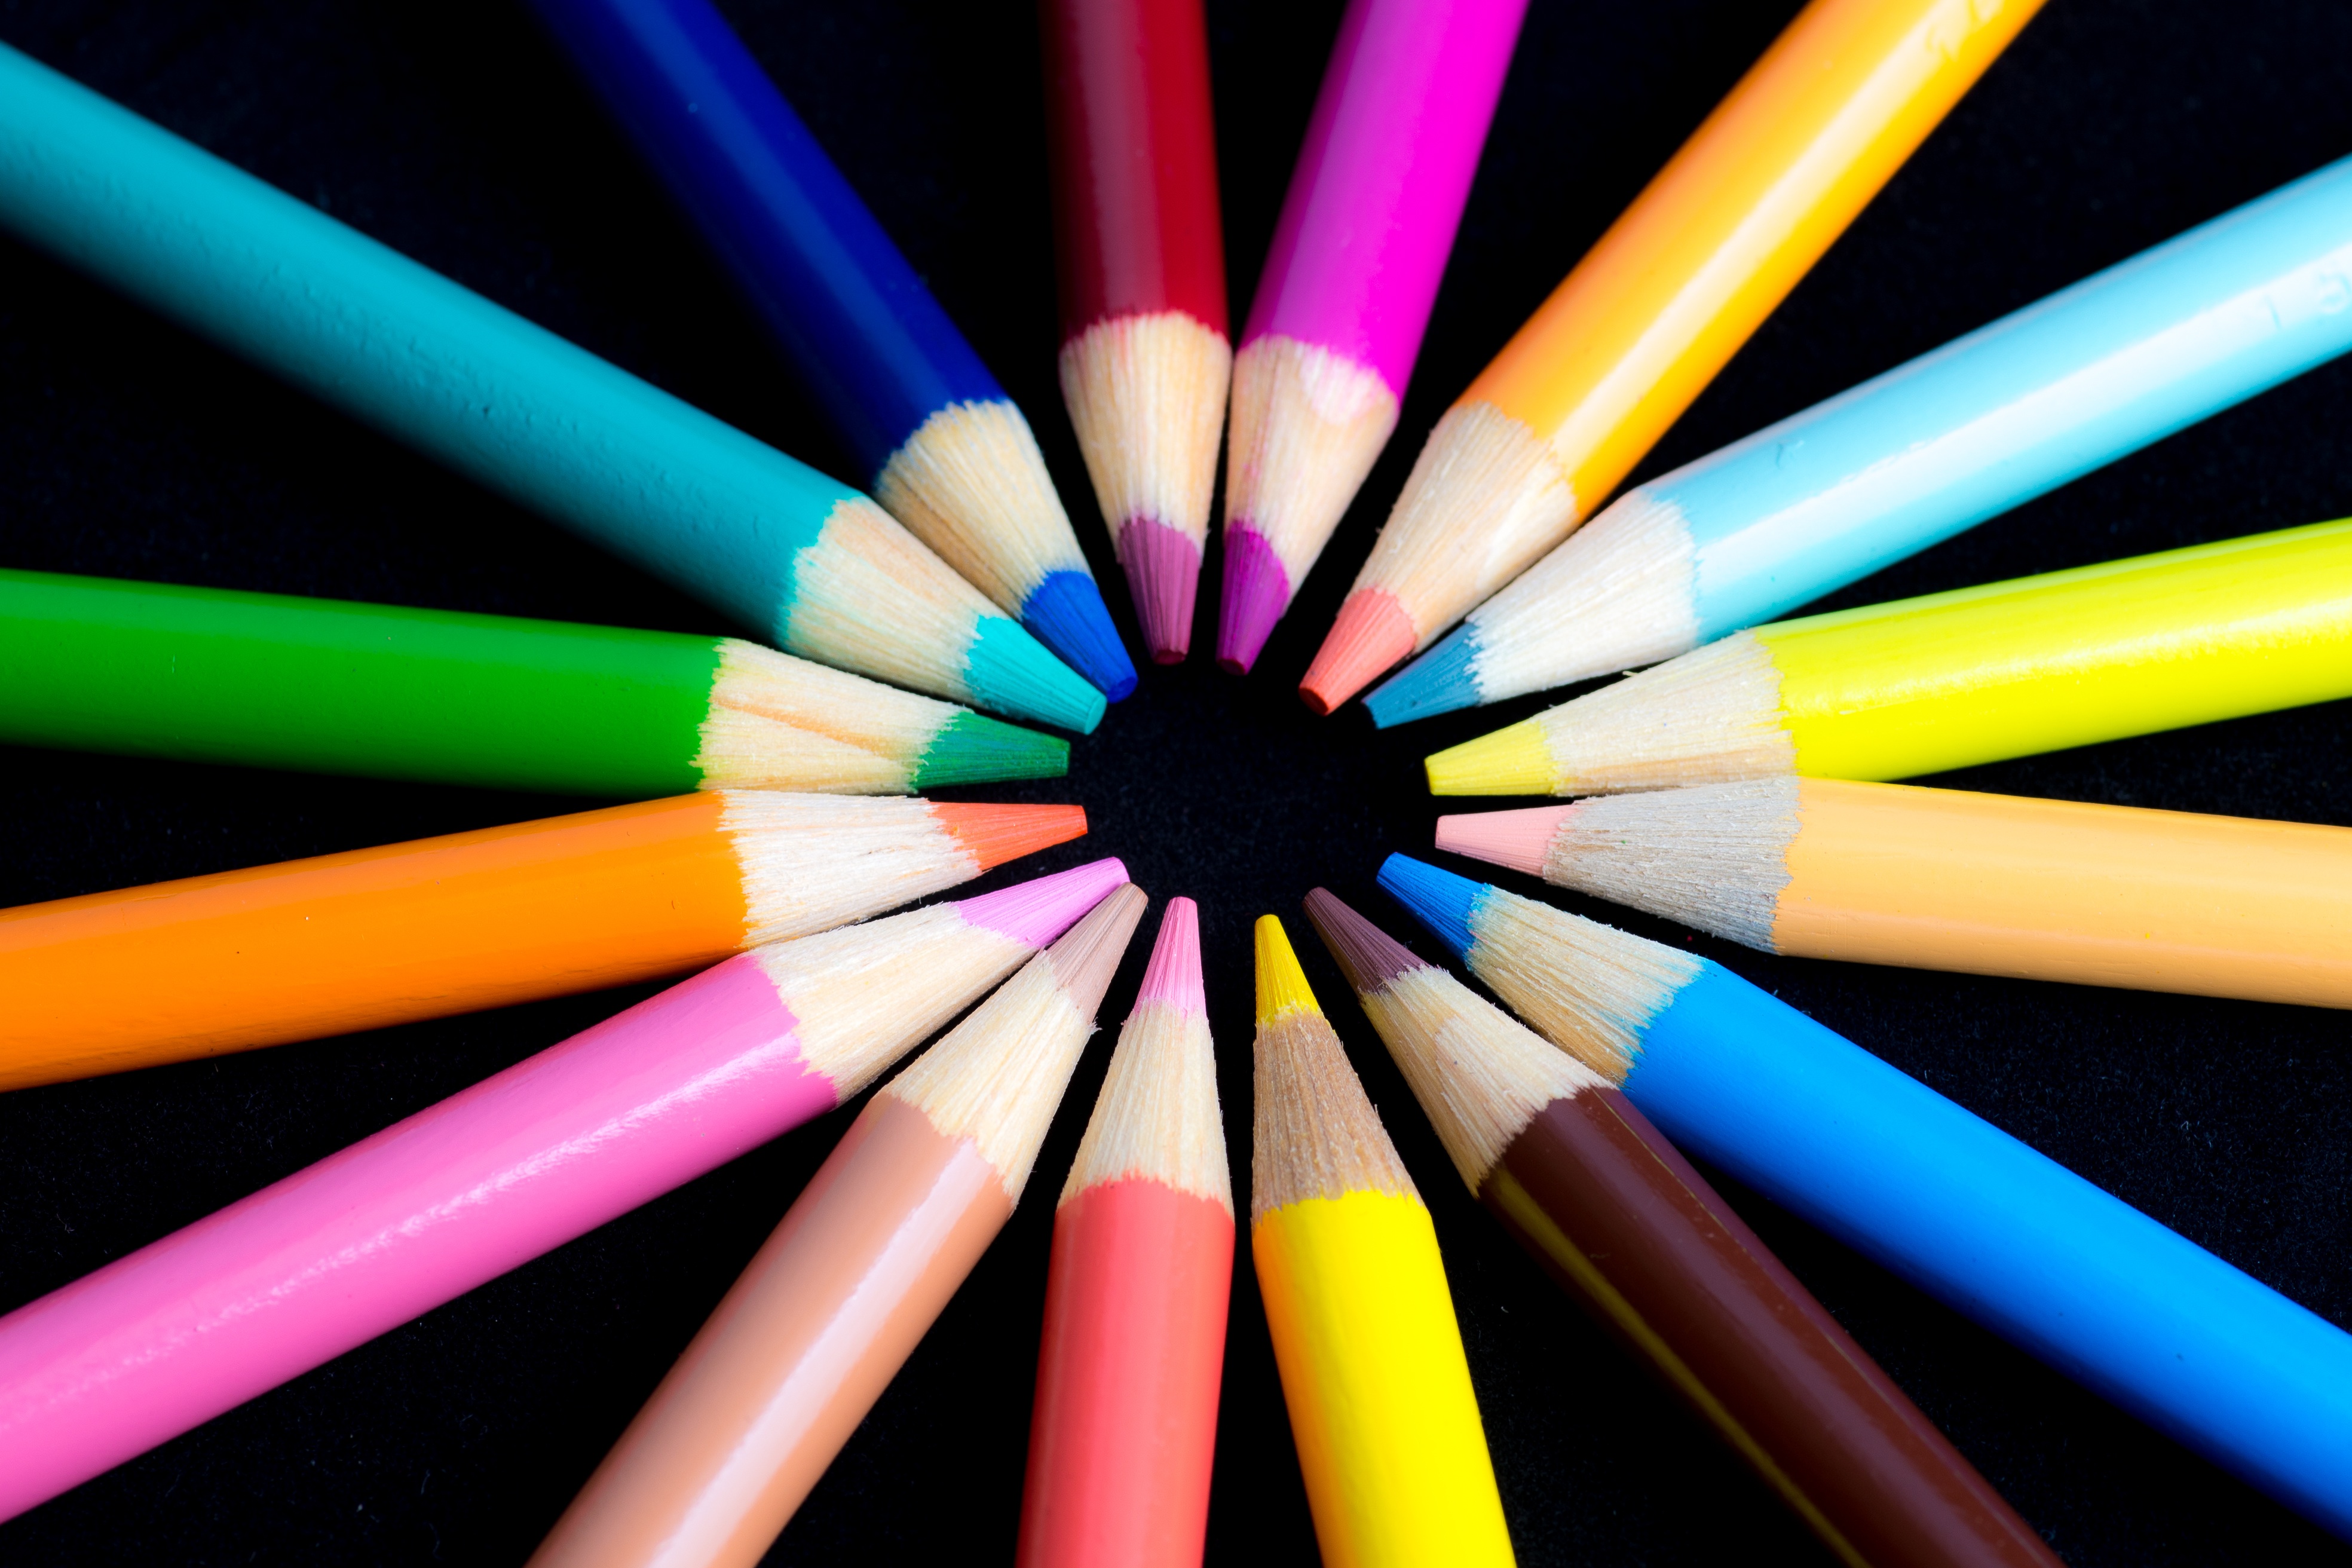
flower, line, green, color, blue, yellow, circle, close up, shape, macro photography